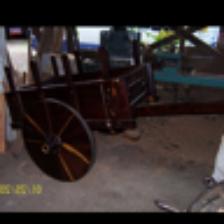
Label: NonHuman